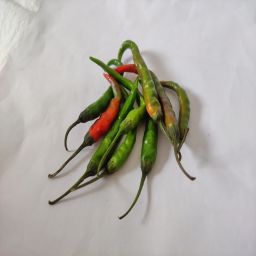
Crop: Chile Pepper
Quality: Ripe